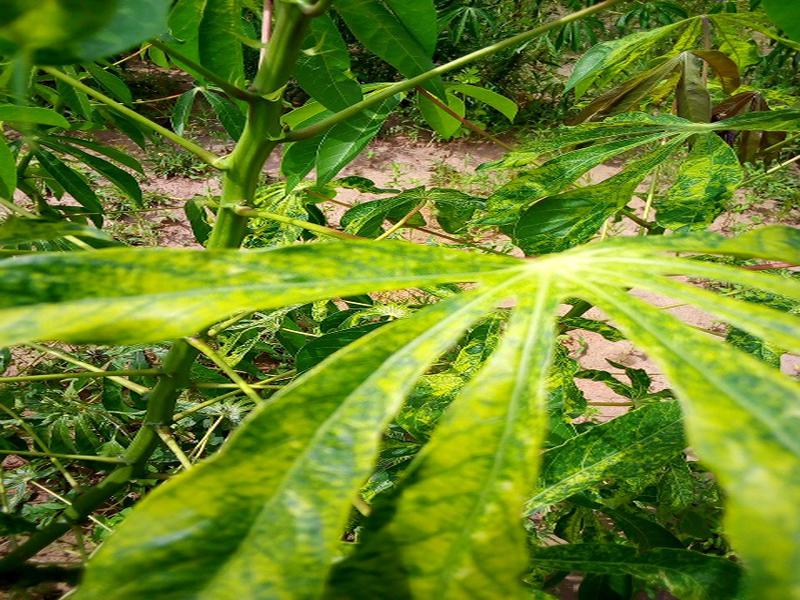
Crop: cassava
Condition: mosaic_disease